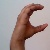
The image shows a hand gesture representing the letter 'C' in Indian Sign Language.